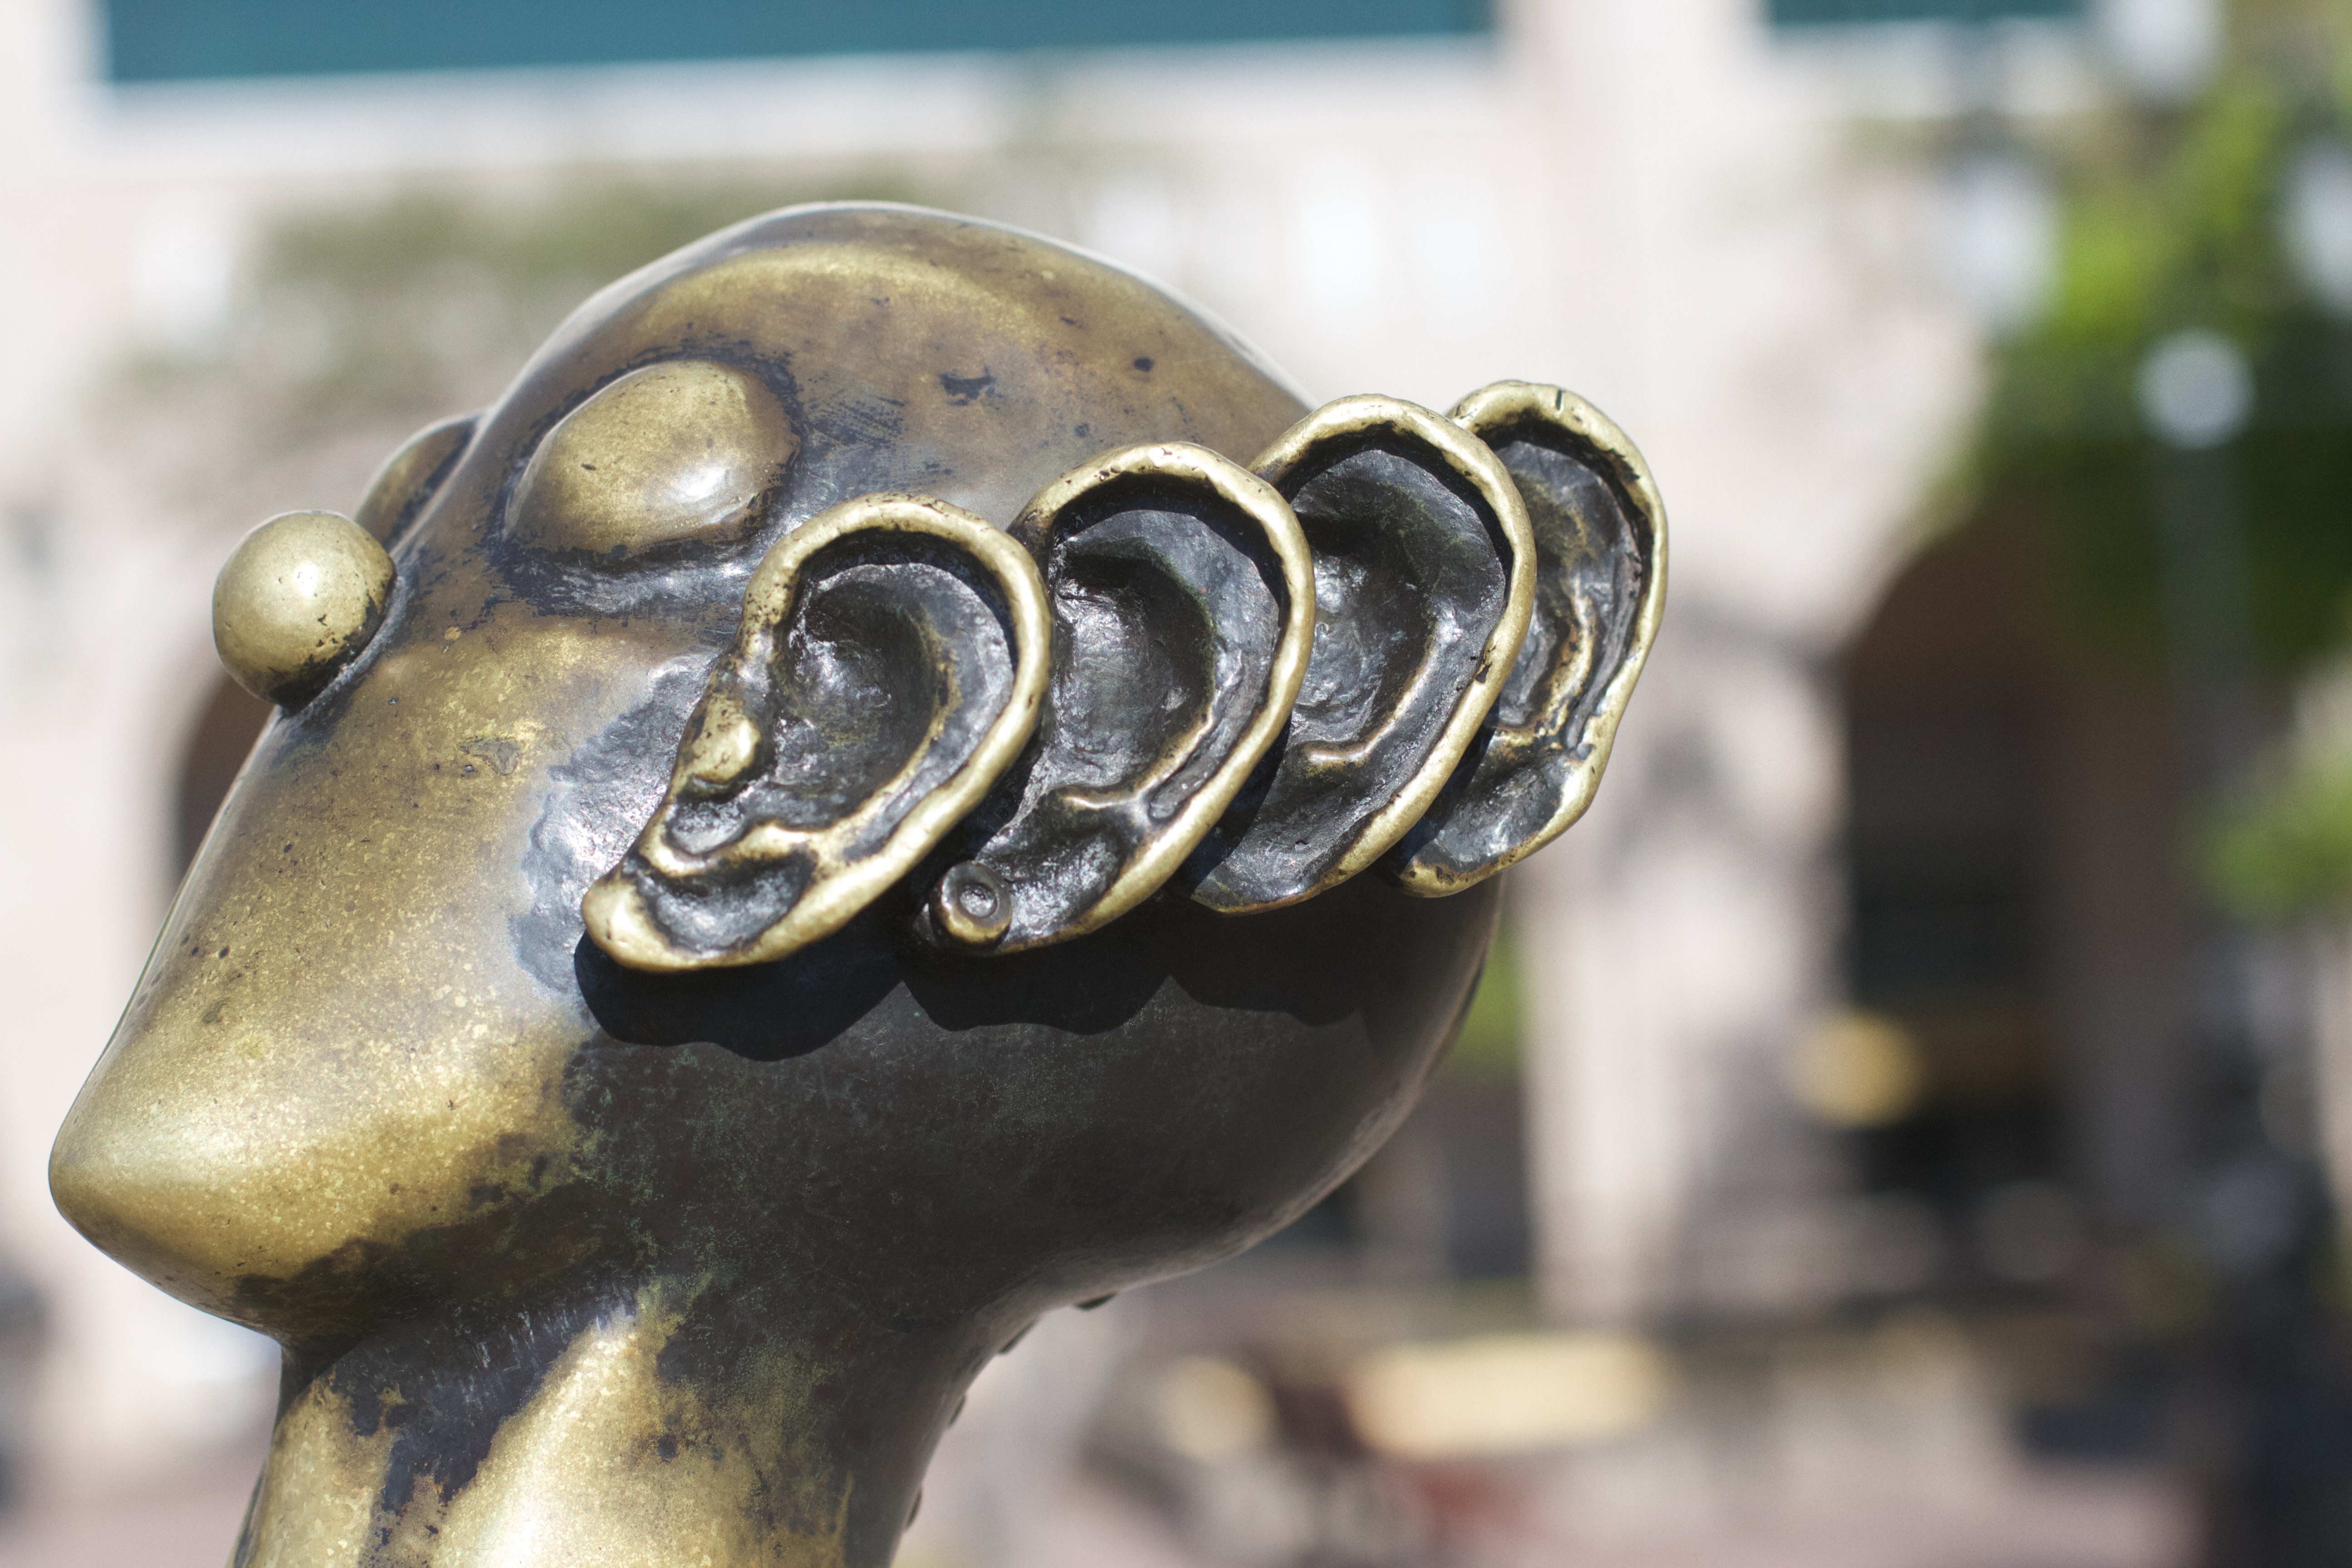
monument, statue, metal, material, close up, sculpture, art, carving